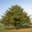
Label: pine_tree